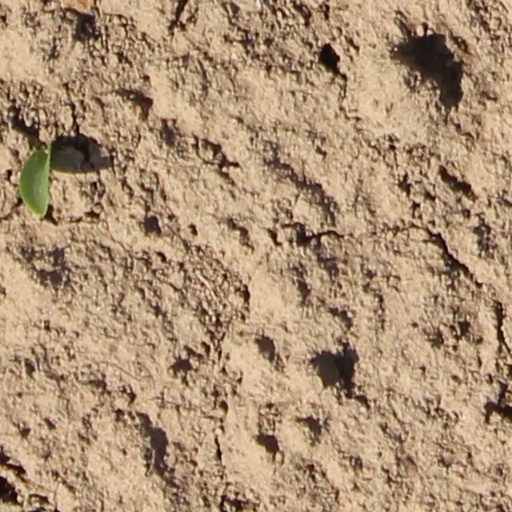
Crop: wheat